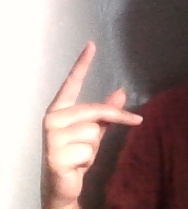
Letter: dha